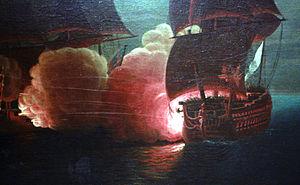
Le Scipion est un vaisseau de ligne de 74 canons de la Marine royale française. Ses plans sont de l'ingénieur Clairin Deslauriers. Mis en chantier début 1778, il est lancé à Rochefort le 19 septembre 1778. La rapidité de sa construction est due à la mobilisation navale qui correspond à l'entrée de la France dans la guerre d'Indépendance Américaine. Il sert pendant la guerre d'indépendance des États-Unis, conflit qui voit sa perte en 1782.